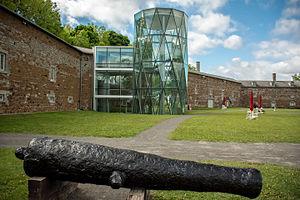
Cour intérieure du Musée Stewart et parc d'artillerie
Le Musée Stewart est un musée d'histoire privé situé à l'intérieur du dépôt fortifié britannique de l'île Sainte-Hélène, au parc Jean-Drapeau, à Montréal, Québec. Il possède une importante collection d'artéfacts ayant trait à l'histoire du Québec et du Canada.